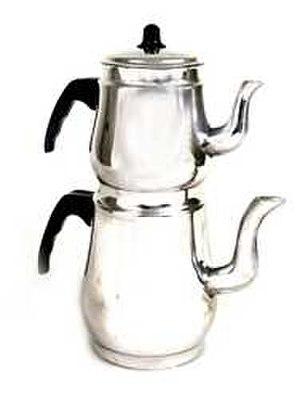
Le thé turc, ou Çay, est produit sur la côte est de la mer Noire, qui a un climat doux, des précipitations élevées et un sol fertile.